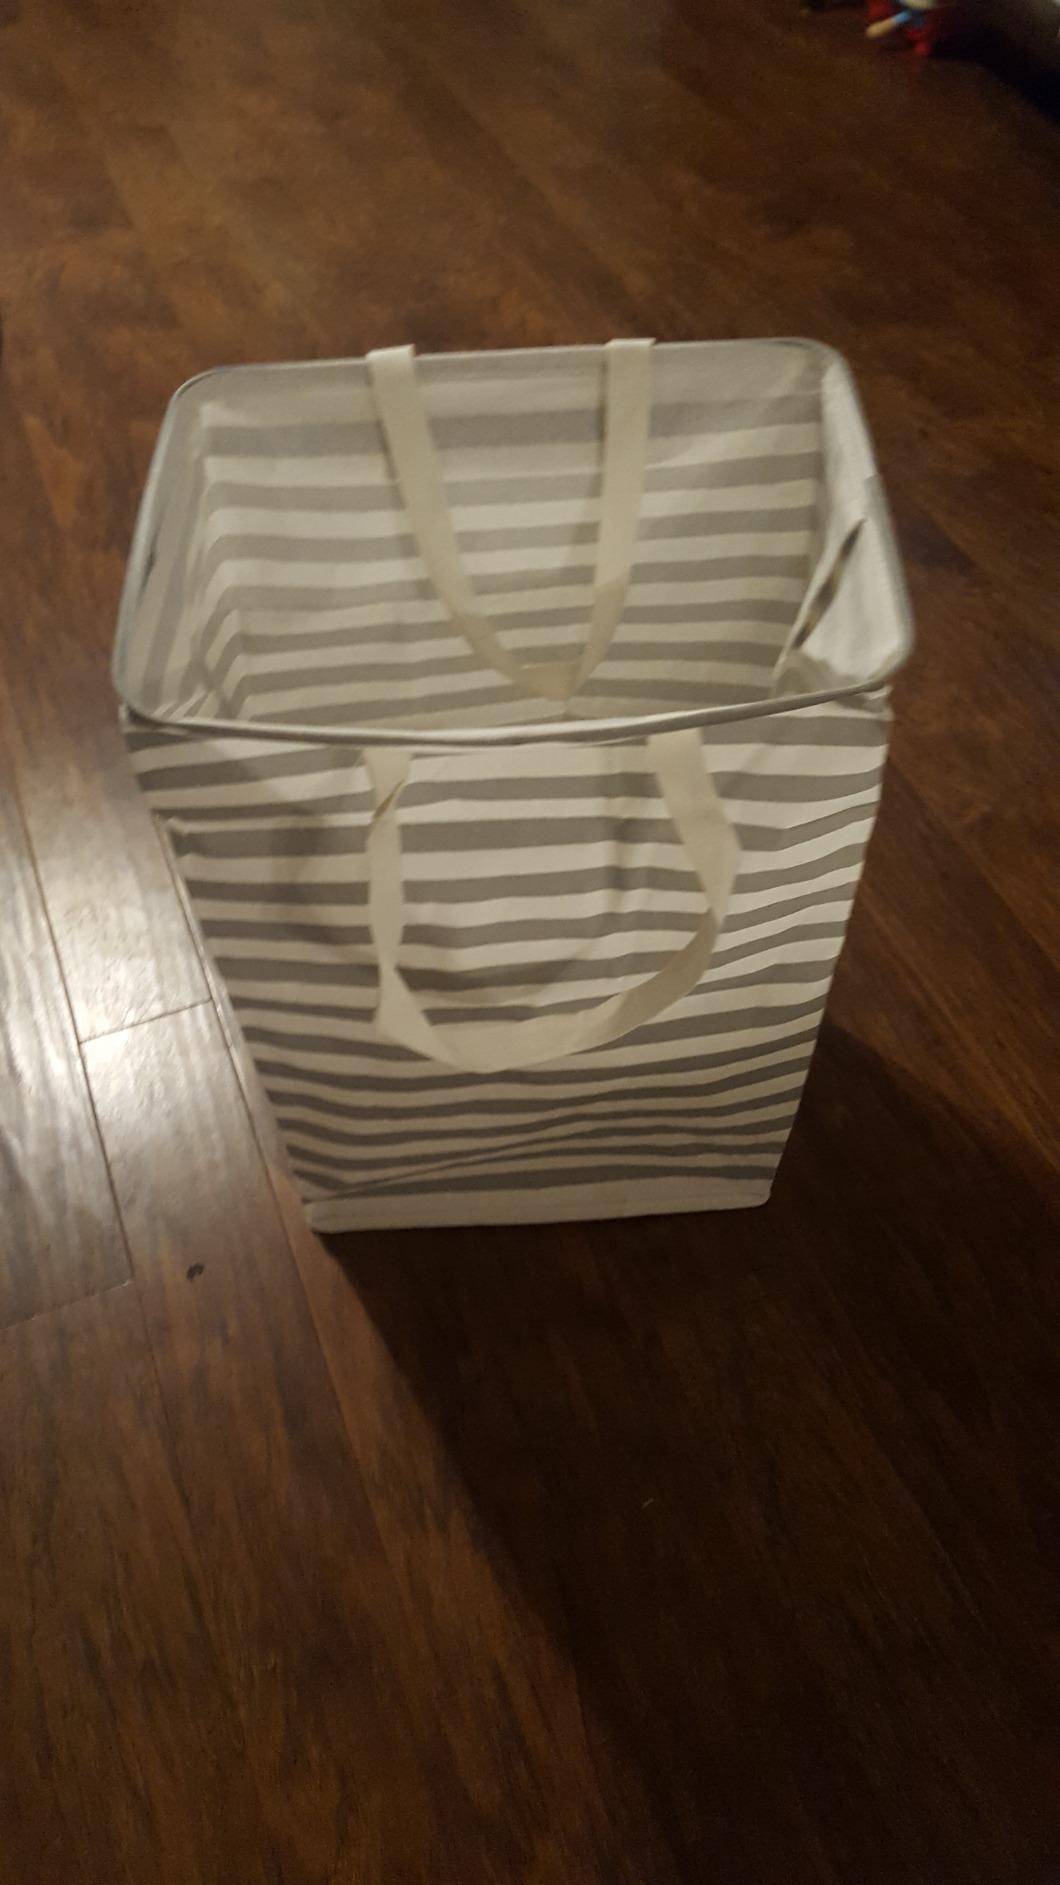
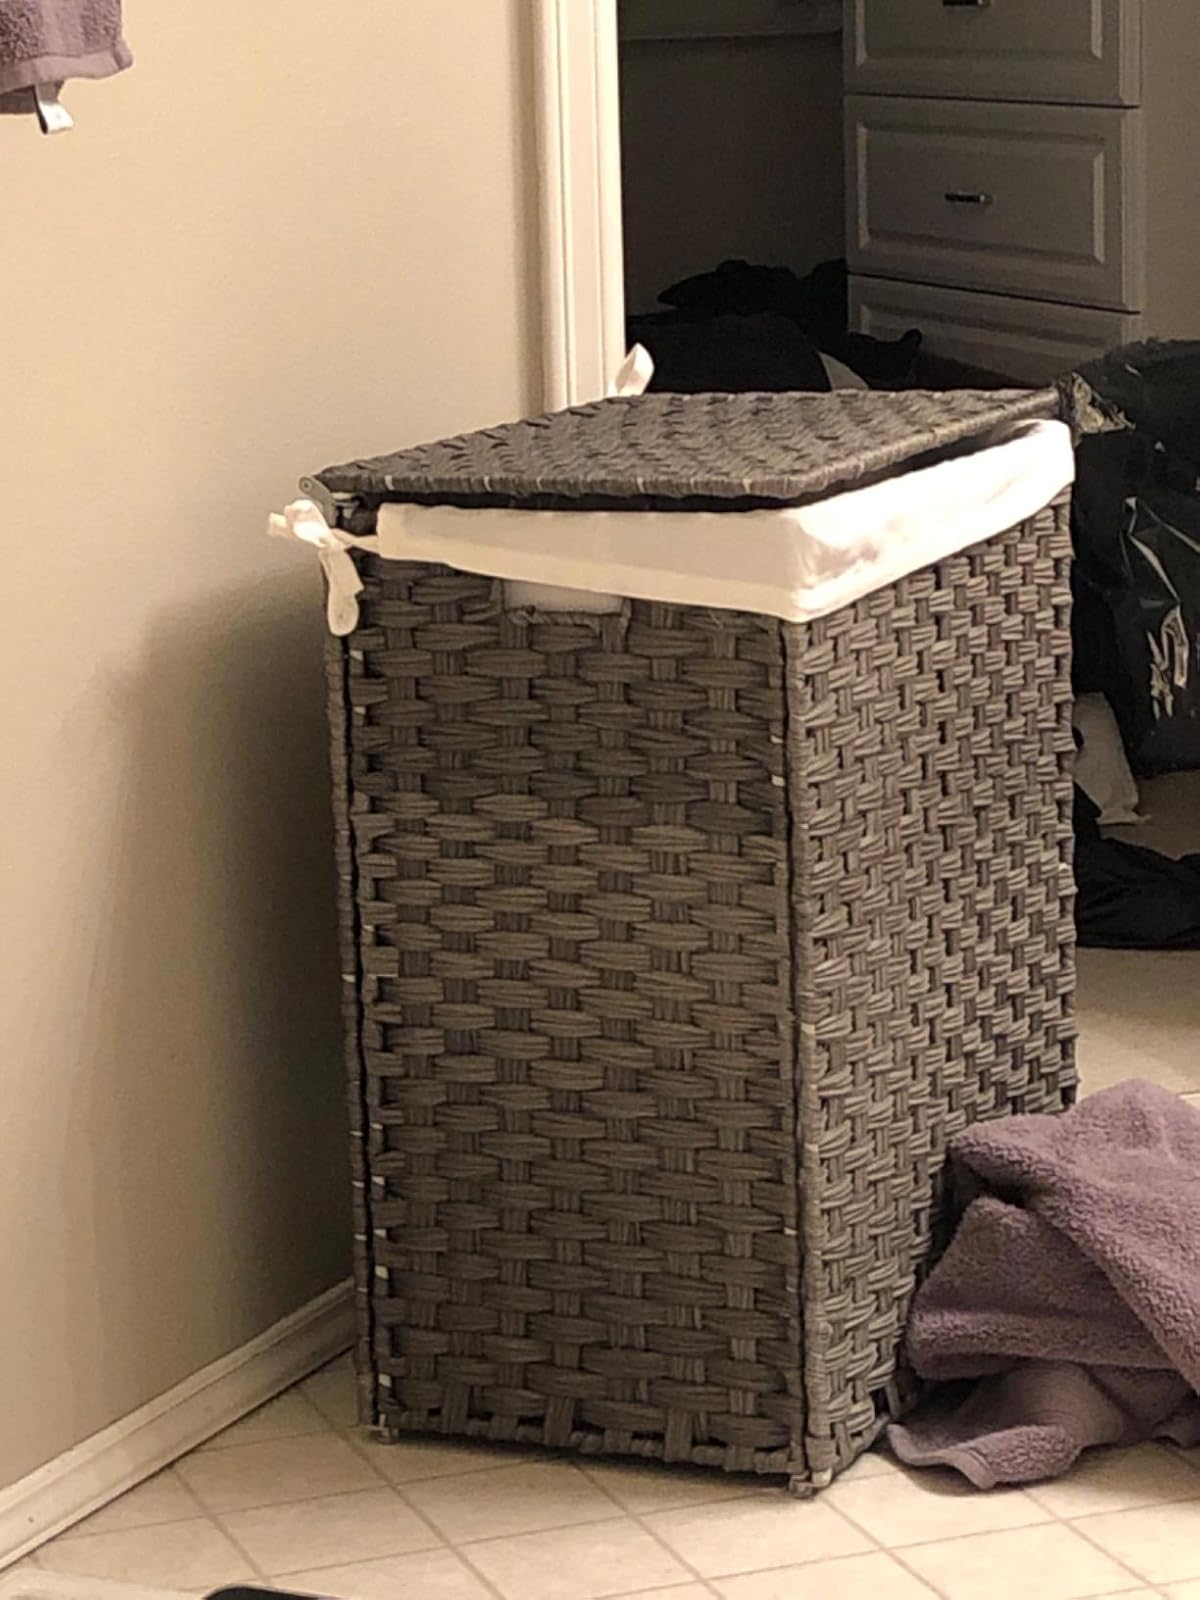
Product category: items_hamper
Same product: no